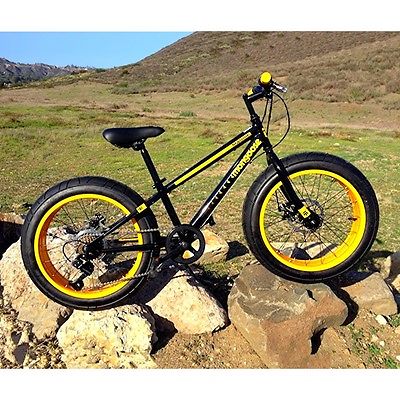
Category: bicycle